Conrad Gessner

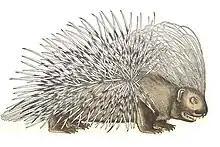
Drawing of a porcupine in Historia amimalium

Gessner's great zoological work, , is a 4,500-page encyclopedia of animals that appeared in Zurich in 4 volumes between 1551 and 1558: quadrupeds, amphibians, birds, and fishes. A fifth folio on snakes was issued in 1587. A German translation of the first 4 volumes titled "Thierbůch" was published in Zurich in 1563. This book was considered to be the first modern zoological work. It built a bridge between ancient, medieval and modern science.